Border Cave

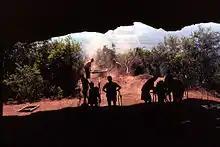
Border Cave Excavations

The west-facing cave is located about 100 m below the crest of the Lebombo mountain range. The variable rates of weathering of the Lebombo's Jurassic rocks led to the cave's formation.